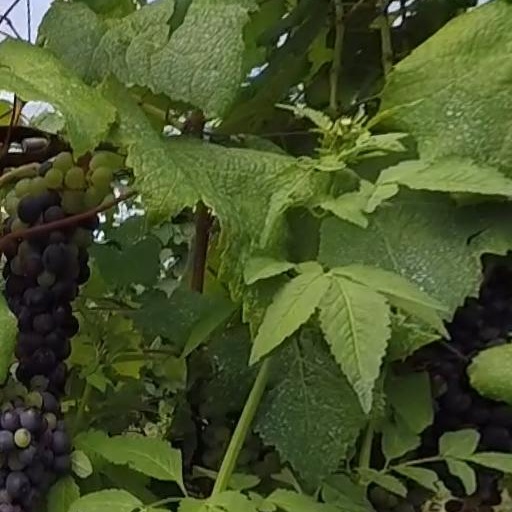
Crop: grape